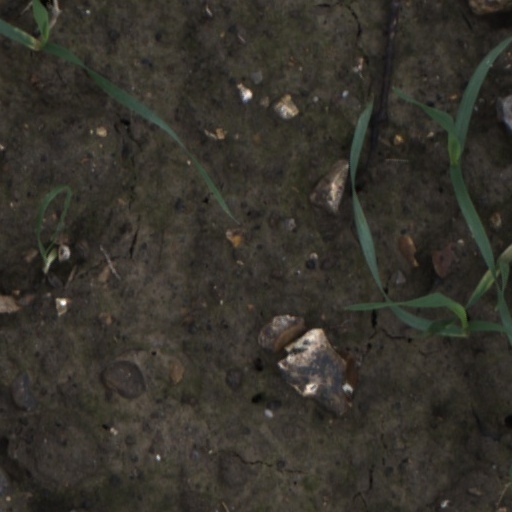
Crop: wheat